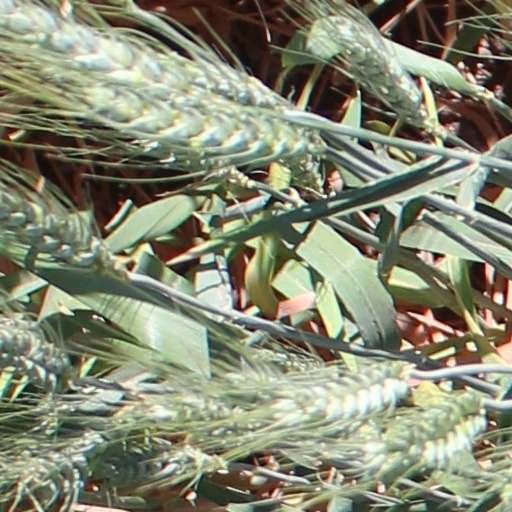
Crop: wheat